Nice

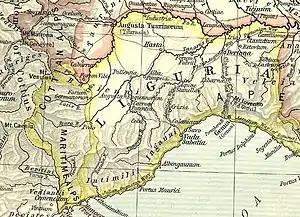
Nice in the "Regio IX Liguria" in Roman Italy

The first known hominid settlements in the Nice area date back about 400,000 years ("Homo erectus"); the "Terra Amata" archeological site shows one of the earliest uses of fire, construction of houses, as well as flint findings dated to around 230,000 years ago. Nice was probably founded around 350 BC by colonists from the Greek city of Phocaea in western Anatolia. It was given the name of "Níkaia" in honour of a victory over the neighbouring Ligurians (people from the northwest of Italy, probably the Vediantii kingdom); Nike was the Greek goddess of victory. The city soon became one of the busiest trading ports on the Ligurian coast; but it had an important rival in the Roman town of Cemenelum, which continued to exist as a separate city until the time of the Lombard invasions. The ruins of Cemenelum are in Cimiez, now a district of Nice.